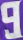
Number: 9